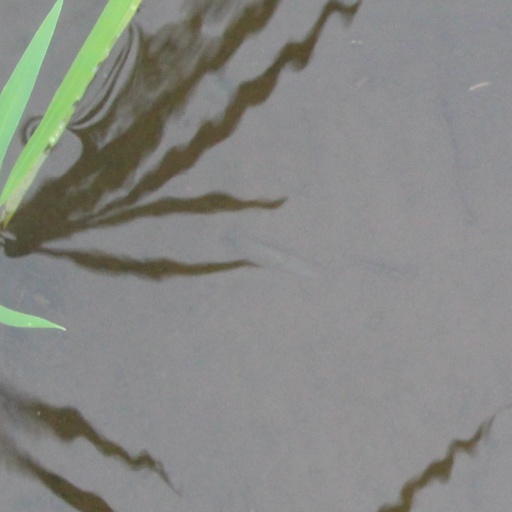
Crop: rice